Geomicrobiology

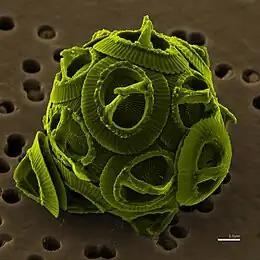
The coccolithophore "Gephyrocapsa oceanica" may become an important carbon sink as the acidity of the ocean increases.

Geomicrobiology is the scientific field at the intersection of geology and microbiology and is a major subfield of geobiology. It concerns the role of microbes on geological and geochemical processes and effects of minerals and metals to microbial growth, activity and survival. Such interactions occur in the geosphere (rocks, minerals, soils, and sediments), the atmosphere and the hydrosphere. Geomicrobiology studies microorganisms that are driving the Earth's biogeochemical cycles, mediating mineral precipitation and dissolution, and sorbing and concentrating metals. The applications include for example bioremediation, mining, climate change mitigation and public drinking water supplies.